Blockade of Wonsan

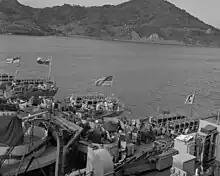
, ARC "Almirante Padilla", , and ROKS "Taedong" on the Han River in 1952

The blockade began on February 16, 1951, and would last 861 days until the signing of the armistice in July 1953. Throughout the blockade, United States Navy ships and aircraft engaged shore batteries repeatedly. Several American vessels were damaged by land based artillery fire though none were destroyed. UN Task Group 95.2 was assigned to the blockade and they first bombarded Wonsan on February 17, 1951, targeting everything used by the communists and causing heavy damage.